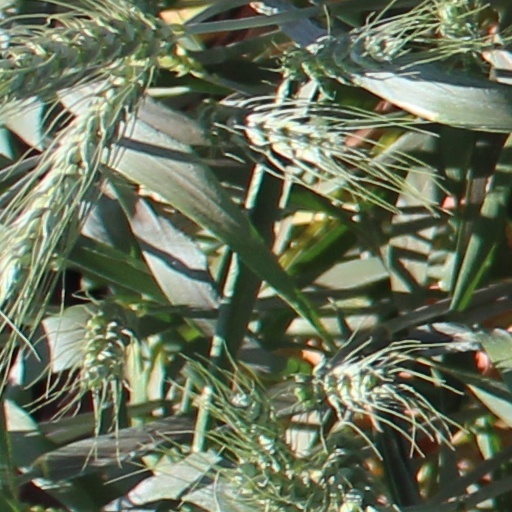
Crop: wheat